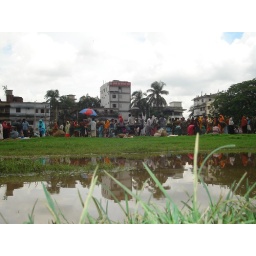
A temporary bazar beside a field drowned by rain- water in Dhaka.